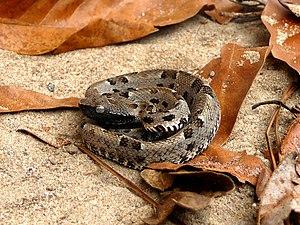
Bothrops pauloensis est une espèce de serpents de la famille des Viperidae.